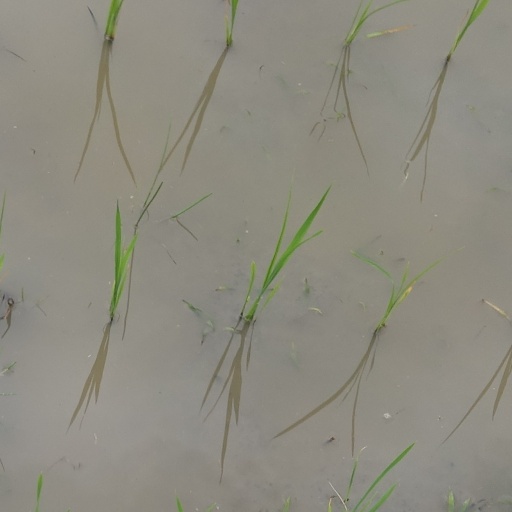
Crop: rice